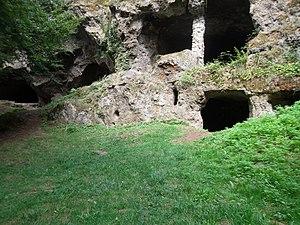
Troglodytique de Couteaux
Lantriac est une commune française située dans le département de la Haute-Loire en région Auvergne-Rhône-Alpes. La commune est jumelée avec Venarotta en italie